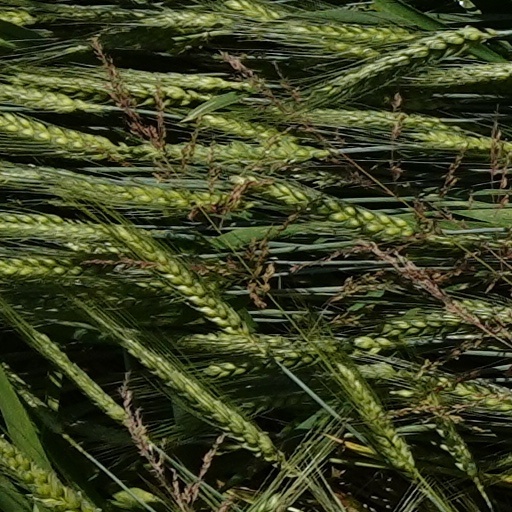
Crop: wheat